AFS Intercultural Programs

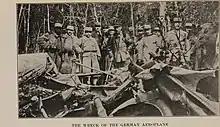
Shot down German plane from AFS Lewis Burwell account personal letters from the front

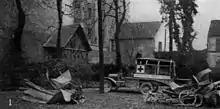
The remains of two ambulances destroyed by German shell-fire brought to Paris

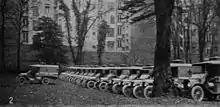
21 ambulances in the yard at 21 Rue Raynouard in Paris

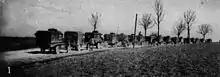
The American Ambulance Field Service convoy near Dombasle-en-Argonne in 1917

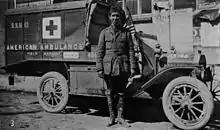
Julien Bryan in front of his in April 1917 near Verdun

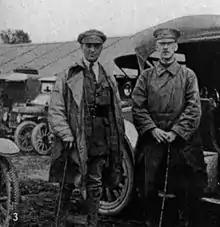
A. Piatt Andrew, director of the Field Service and Major Church, U.S.A., visiting in Champagne.

When war broke out in 1914, the American Colony of Paris organized an "ambulance"—the French term for a temporary military hospital—just as it had done in the Franco-Prussian War of 1870 when the "American Ambulance" had been under tents set up near the Paris home of its founder, the celebrated Paris-American dentist, Thomas W. Evans. The "American Ambulance" of 1914 took over the premises of the unfinished Lycée Pasteur in the suburb of Neuilly-sur-Seine—and was run by the nearby American Hospital of Paris.